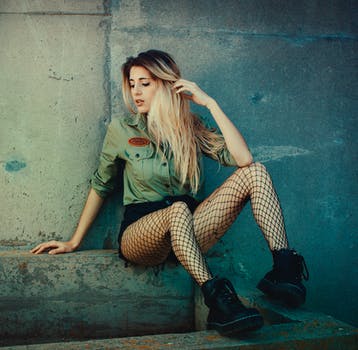
Label: No Watermark